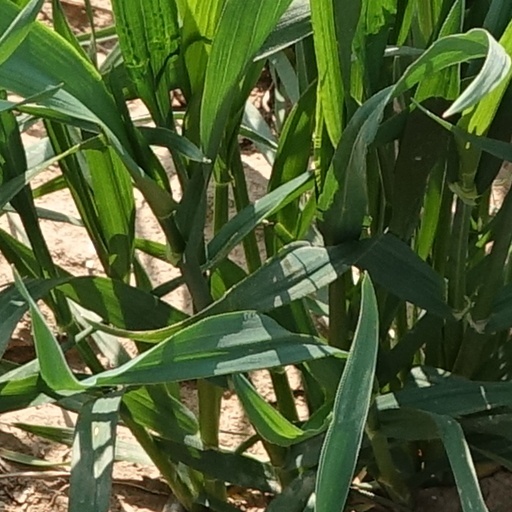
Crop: wheat